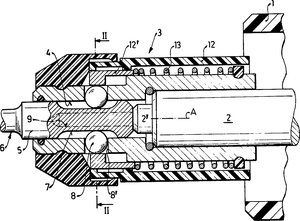
Le mandrin est une pièce mécanique fixée au bout de l'arbre d'une machine rotative ; il permet la fixation rapide d'un outil ou d'une pièce.